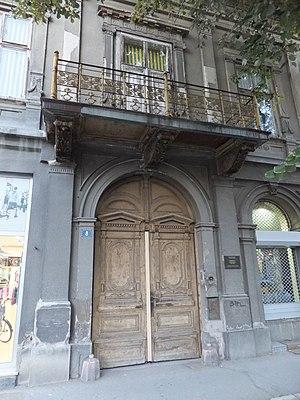
Cet article recense les monuments culturels du district du Banat méridional en Serbie.
Les monuments culturels protégés constituent une catégorie de monuments de Serbie inscrits sur une liste de monuments bénéficiant de la protection de l'État. Il s'agit d'une troisième catégorie de monuments protégés classés, par leur importance, après les monuments culturels d'importance exceptionnelle et les monuments culturels de grande importance.